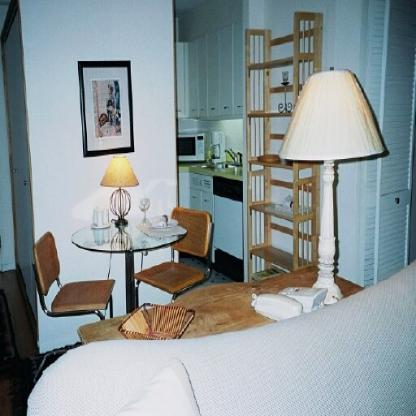
Scene: Indoor